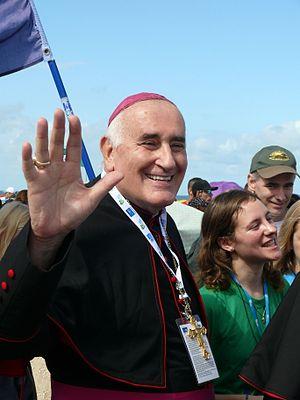
Monseigneur Donald Joseph Kettler, évêque de Fairbanks (Alaska, États-Unis) pendant les Journées Mondiales de la Jeunesse 2013 à Rio de Janeiro (Brésil).